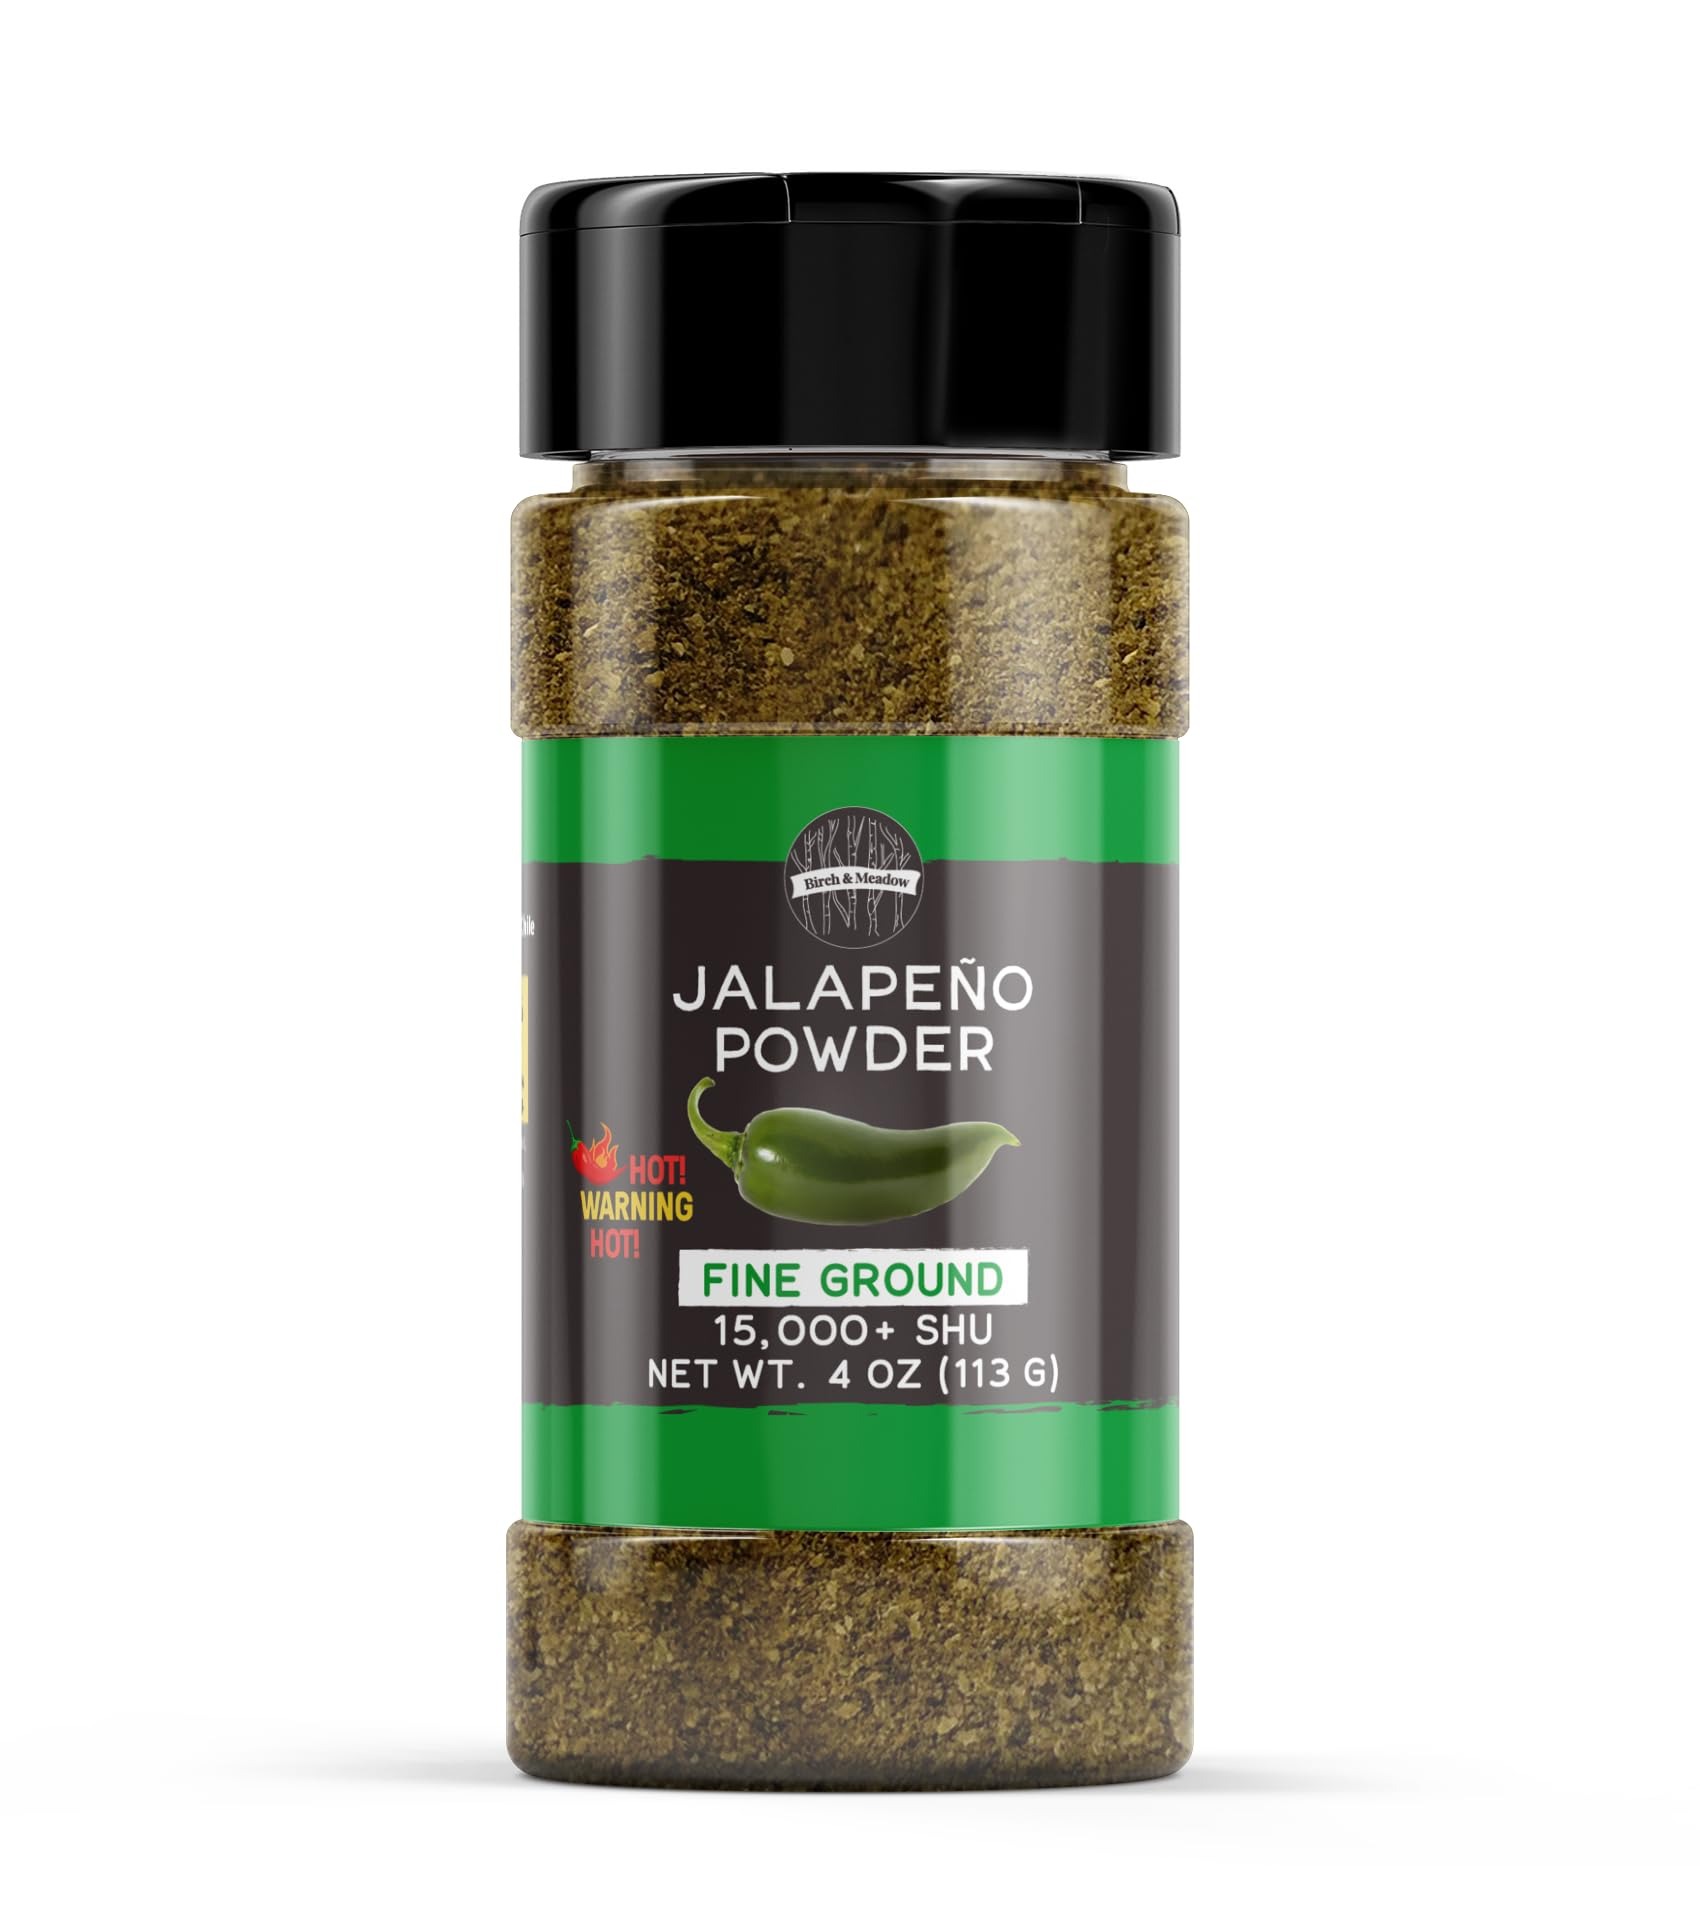
Item Name: Birch & Meadow Jalapeno Chile Powder, 4 oz, Hot & Flavorful, Tex-Mex Cooking
Bullet Point 1: Birch & Meadow Jalapeño Chile Powder in a shaker jar
Bullet Point 2: Adds heat and flavor to any dish, great for Tex-Mex cooking
Bullet Point 3: Add to sauces, soups, salsas, meats, and more
Bullet Point 4: Ingredients you can't wait to share with family and friends
Bullet Point 5: Packaged in the USA
Value: 4.0
Unit: Ounce

Price: 12.79